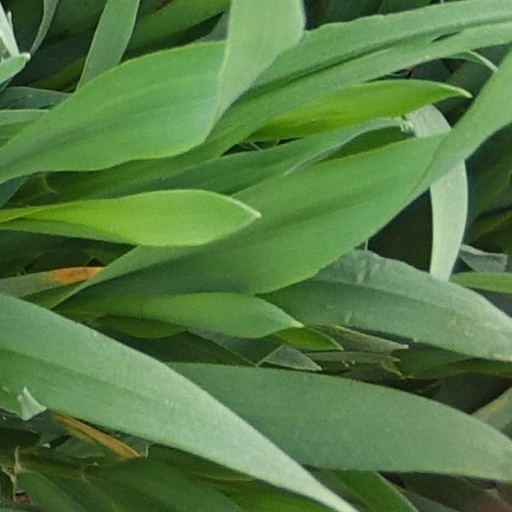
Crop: wheat